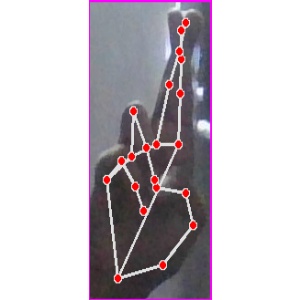
अक्षर: र